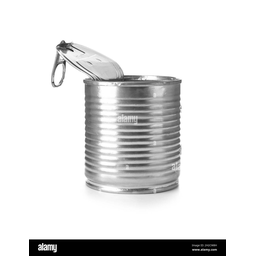
Label: metal